John H. Ebersole

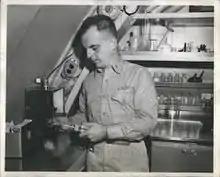
Ebersole aboard the "Seawolf".

During his tour, the "Seawolf" set a new record of submergence for 60 days under the command of Captain Richard Boyer Laning. Captain Laning and the "Seawolf" crew were greeted upon return to port at New London, Connecticut, by Rear Admiral Hyman G. Rickover.